Rust (programming language)

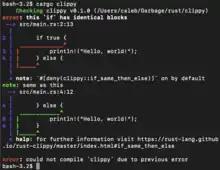
Example output of Clippy on a hello world Rust program

Clippy is Rust's built-in linting tool to improve the correctness, performance, and readability of Rust code. , it has more than 700 rules.